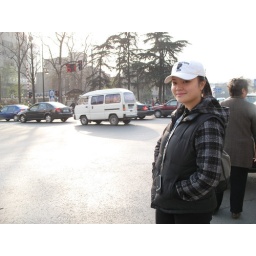
Carmen, waiting to cross the street around the corner from the school.